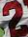
Number: 2